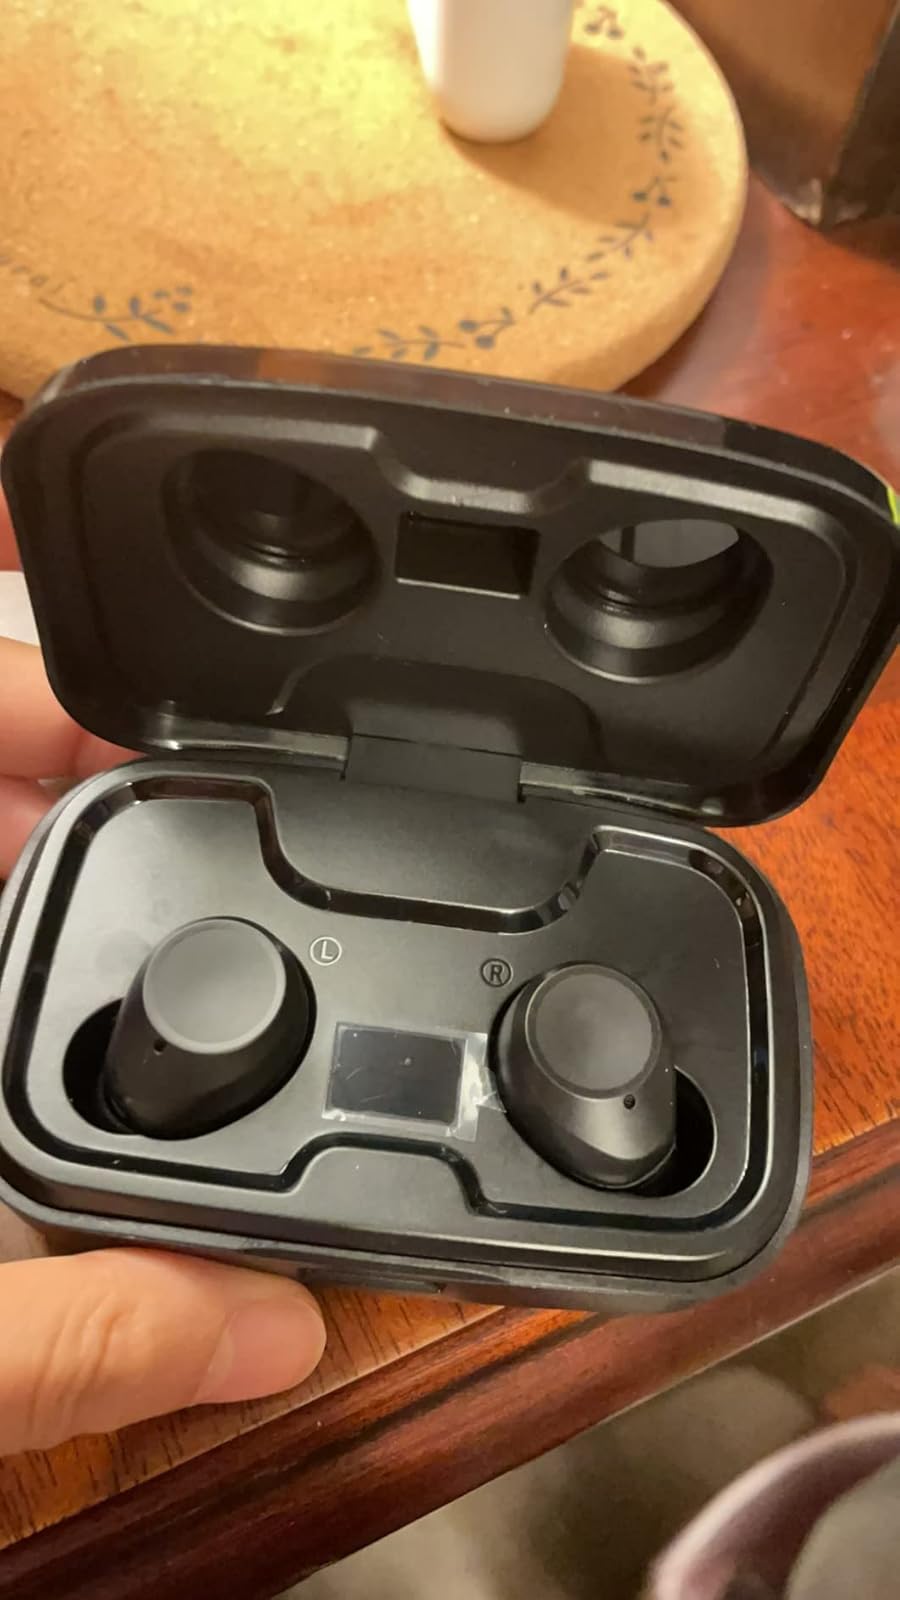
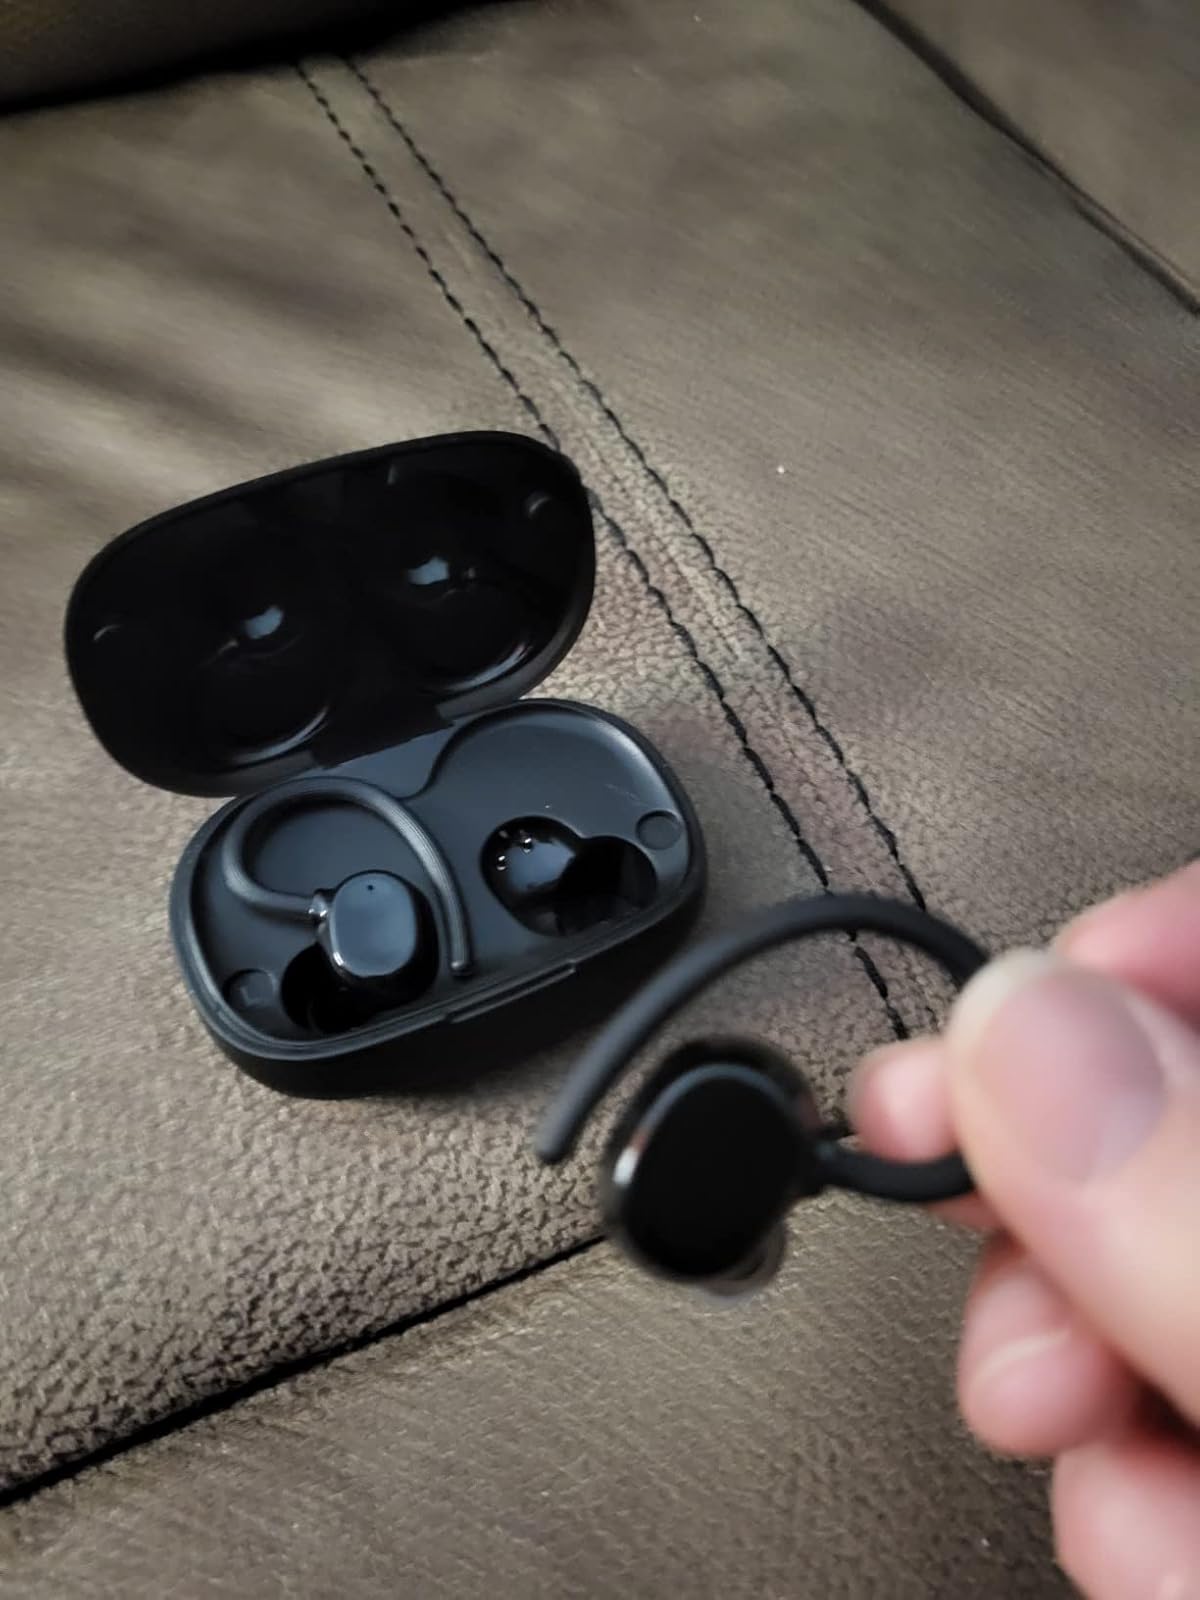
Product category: earbuds
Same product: no